Thiounn

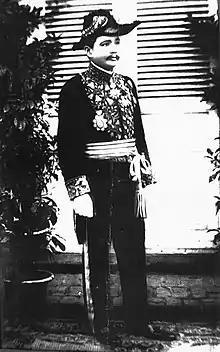
The young Thiounn, in full military uniform, as Minister of the Palace in 1910.

From 1892, he became, as Deputy Secretary of the Council of Ministers, one of the main mediators between the Cambodia monarchy and the "Résident supérieur". From first secretary in 1897, he became general secretary and "ex officio" member of the council of ministers in 1899.